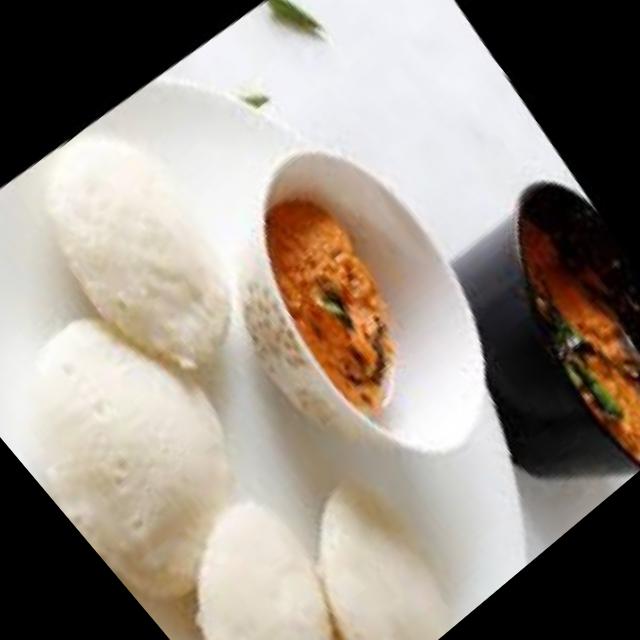
Dish: idli